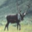
Label: deer